SS Barossa

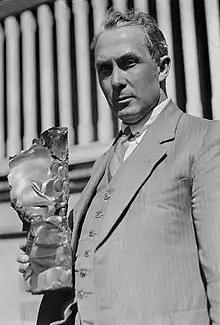
Industrial relations commissioner Hamilton Knight

On 19 November 1948, the Commonwealth Court of Conciliation and Arbitration ruled by a majority vote that some types of work in ports could be done by workers who were not members of the Waterside Workers' Federation of Australia (WWFA). In the second week of January 1949, "Barossa" reached Newstead Wharf in Brisbane carrying 980 tons of pig iron from Whyalla in the bottoms of her holds, with 2,056 tons of steel products from Port Kembla, New South Wales stowed on top. Watersiders started unloading the steel products, and then on the evening of 13 January, they reached the pig iron in her Number 4 Hold. Employers wanted to use tipper trucks to take the pig iron from the ship to a dumping area inside the dock gates, as this would be the most efficient form of transport. But the drivers of the trucks were not WWFA members. They were said to be Transport Workers' Union of Australia members, although on 17 January the TWUA denied this.